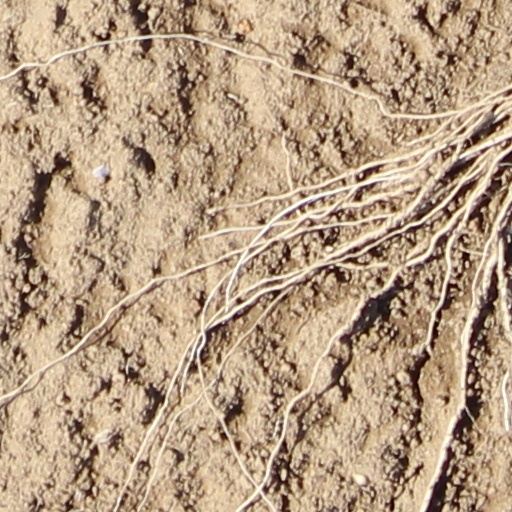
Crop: wheat